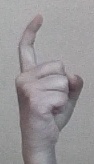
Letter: ra